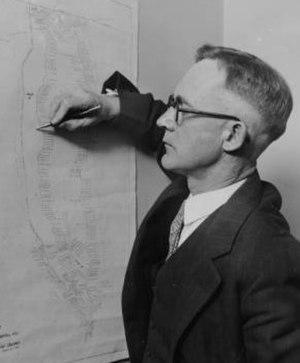
Elmer Drew Merrill est un botaniste américain, né le 15 octobre 1876 à East Auburn, Maine et mort le 25 février 1956 à Forest Hills, Massachusetts.